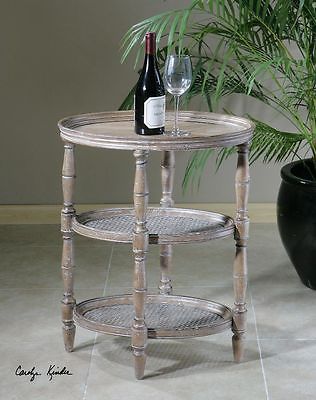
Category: cabinet